Brighton, New Zealand

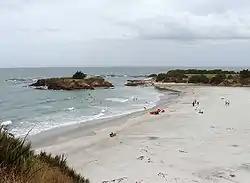
Brighton Beach, immediately to the southeast of the town

Brighton had a population of 1,473 at the 2018 New Zealand census, an increase of 27 people (1.9%) since the 2013 census, and a decrease of 36 people (−2.4%) since the 2006 census. There were 615 households, comprising 756 males and 717 females, giving a sex ratio of 1.05 males per female. The median age was 44.2 years (compared with 37.4 years nationally), with 264 people (17.9%) aged under 15 years, 213 (14.5%) aged 15 to 29, 768 (52.1%) aged 30 to 64, and 228 (15.5%) aged 65 or older.